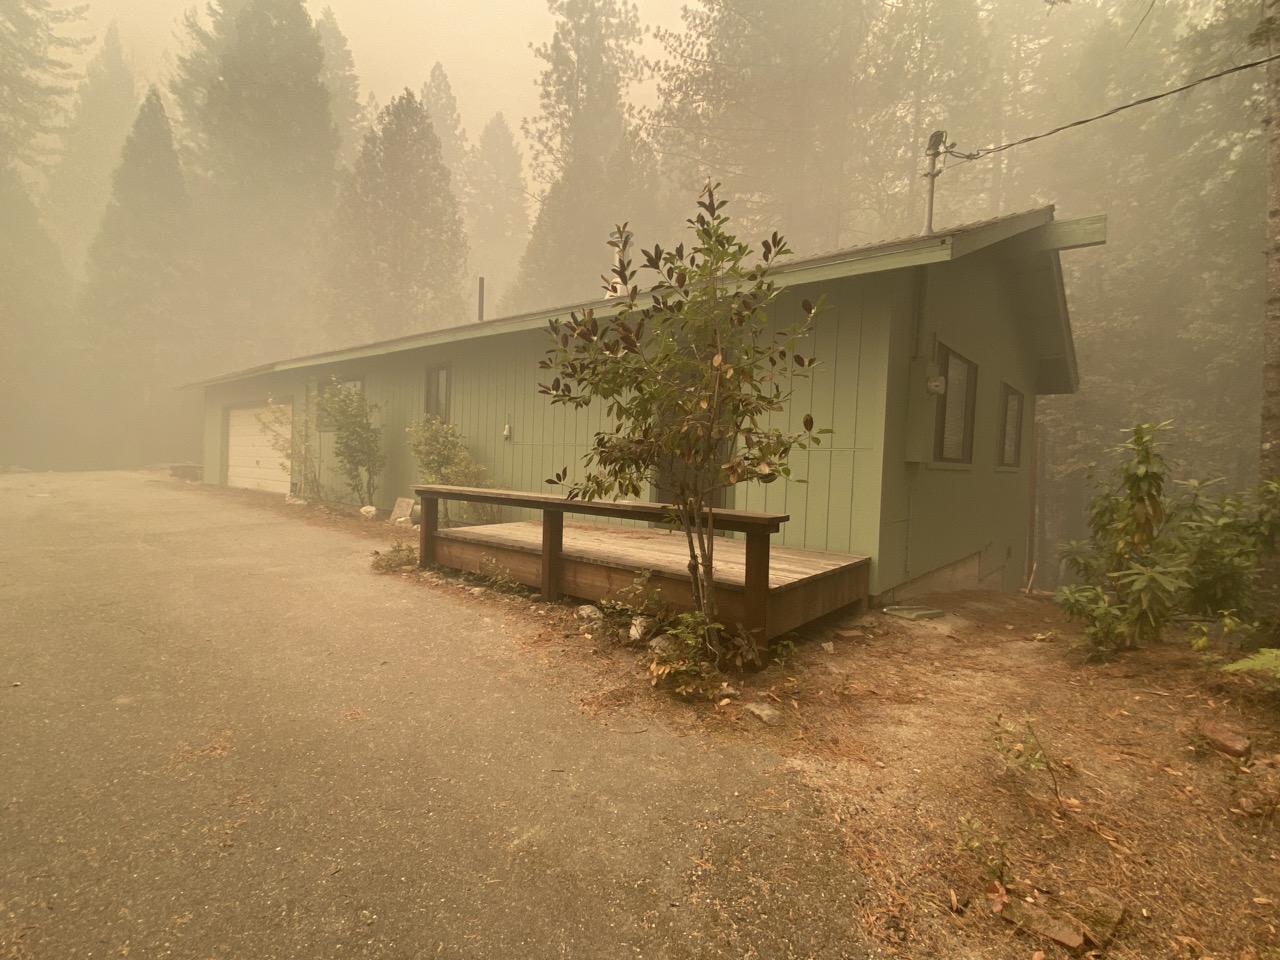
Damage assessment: affected